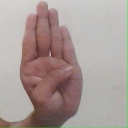
अक्षर: ब